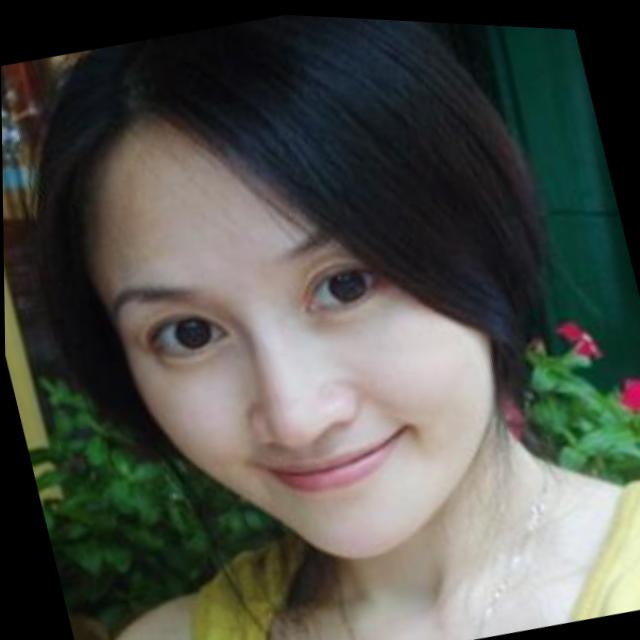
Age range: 21-44